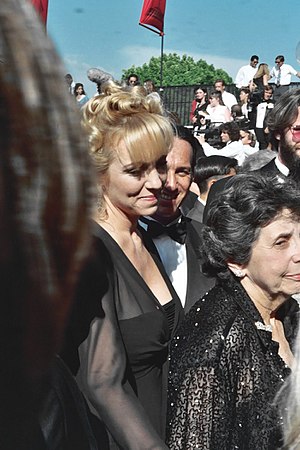
Brett Butler
Brett Butler
Brett Butler er en amerikansk skuespillerinde og stand-up-komiker.